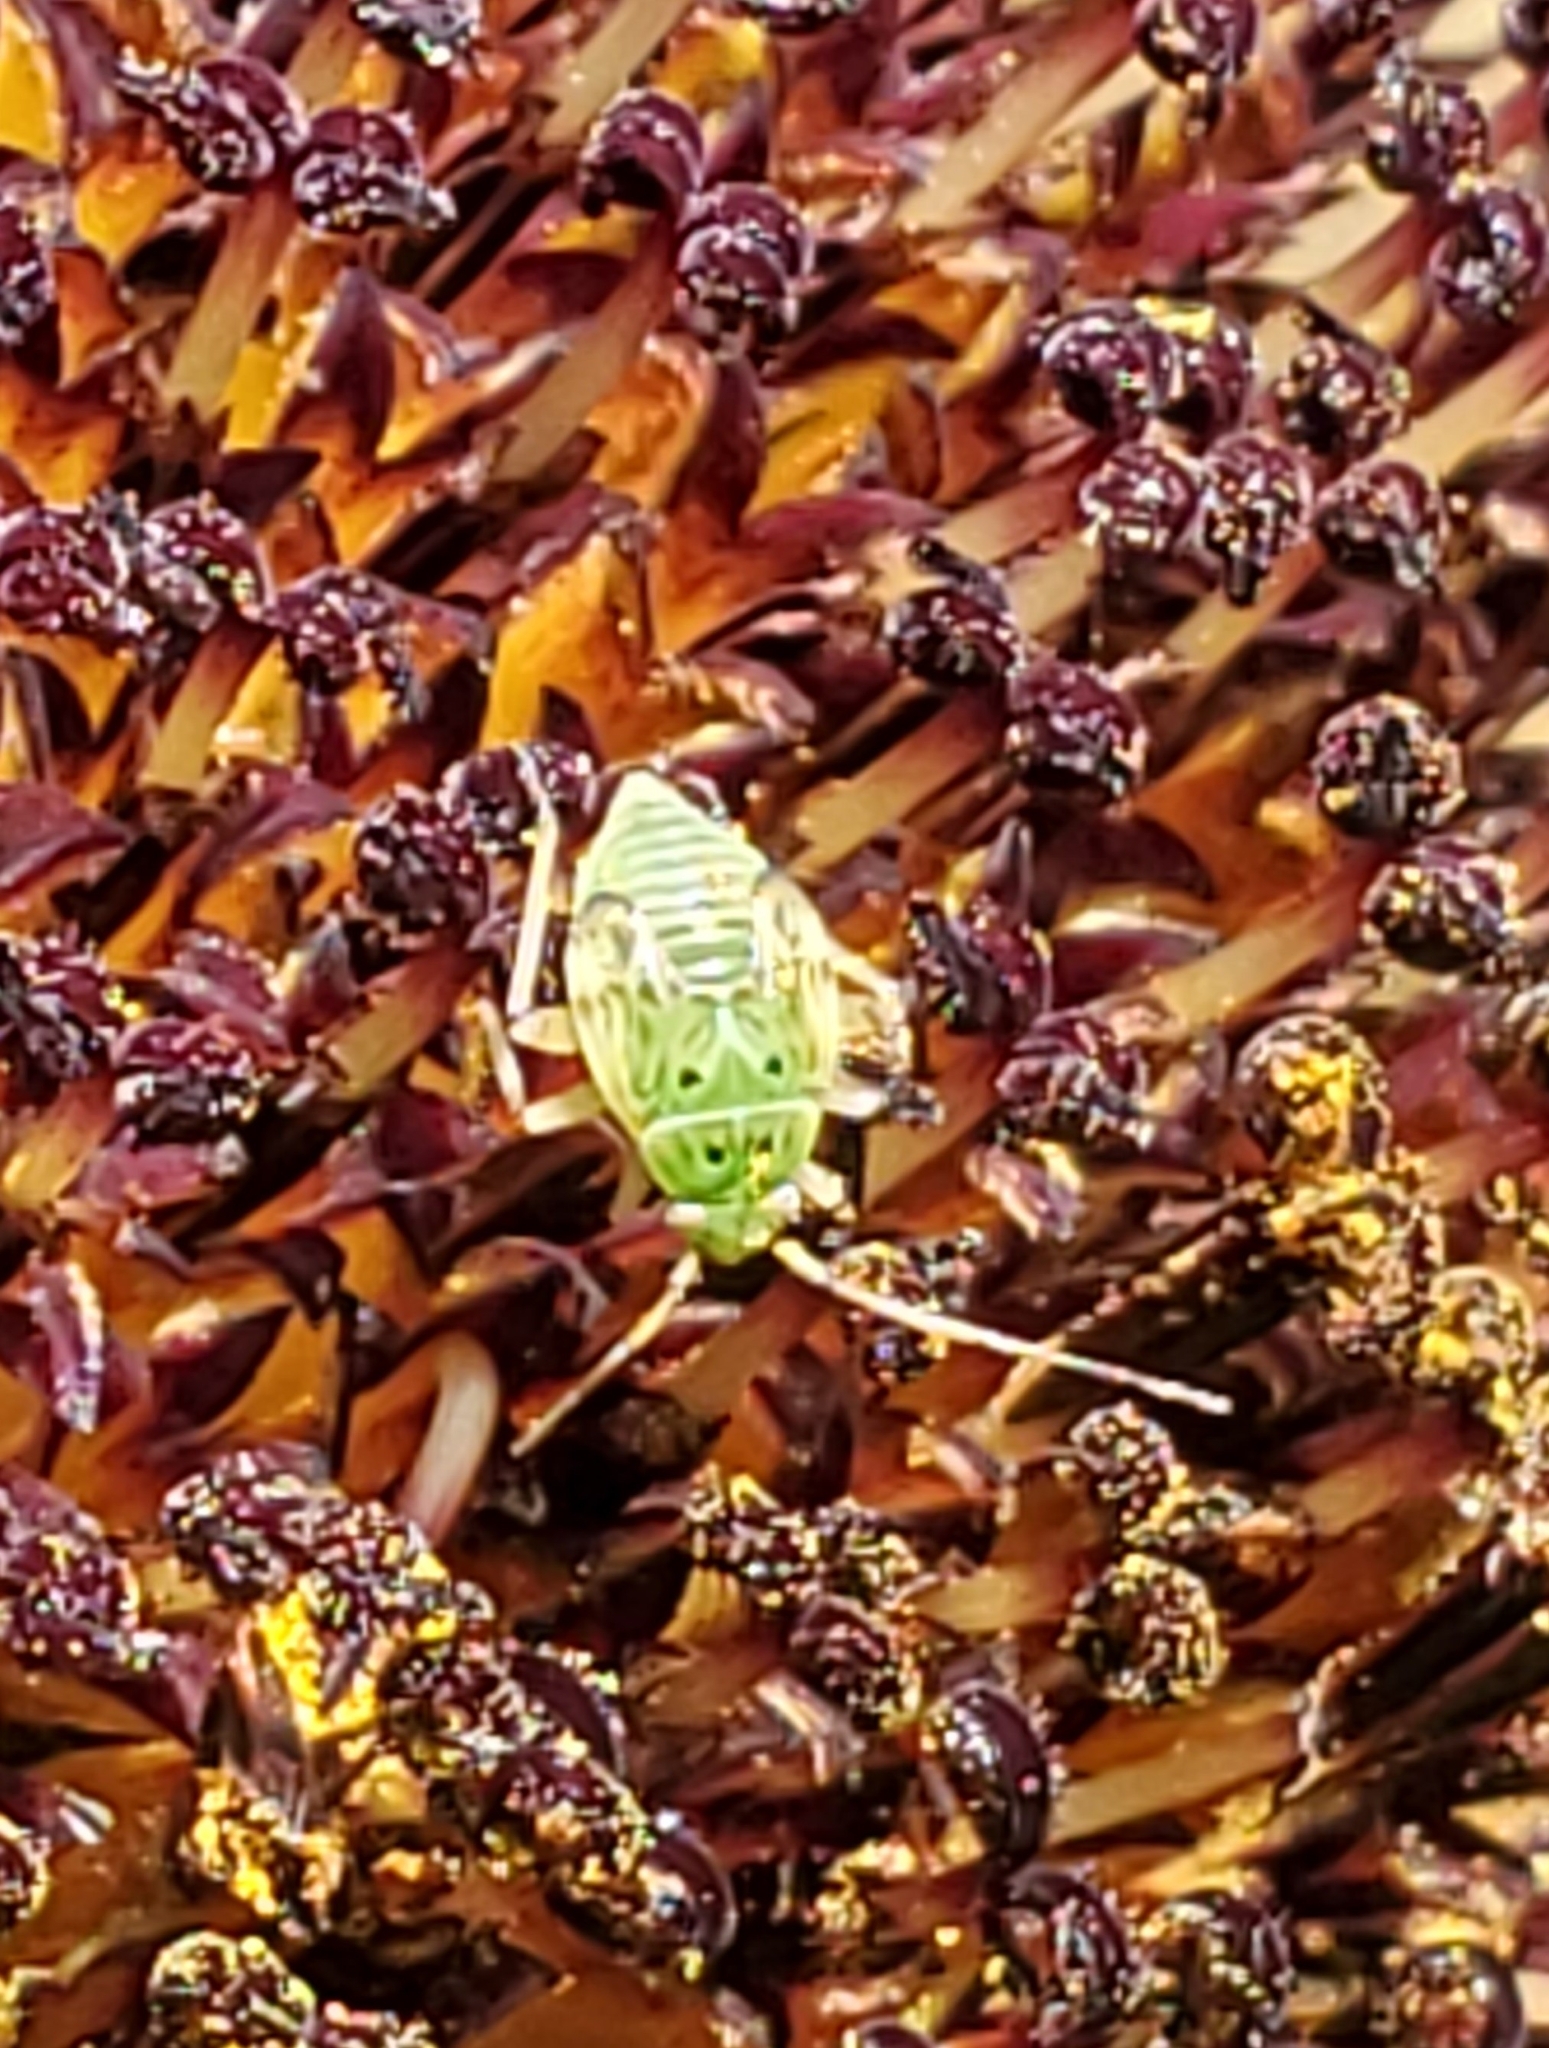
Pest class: lygus_bug